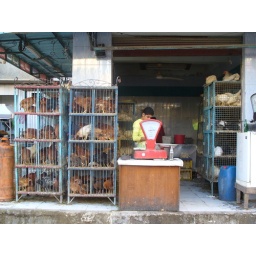
chicken shop at the old market in Egypt